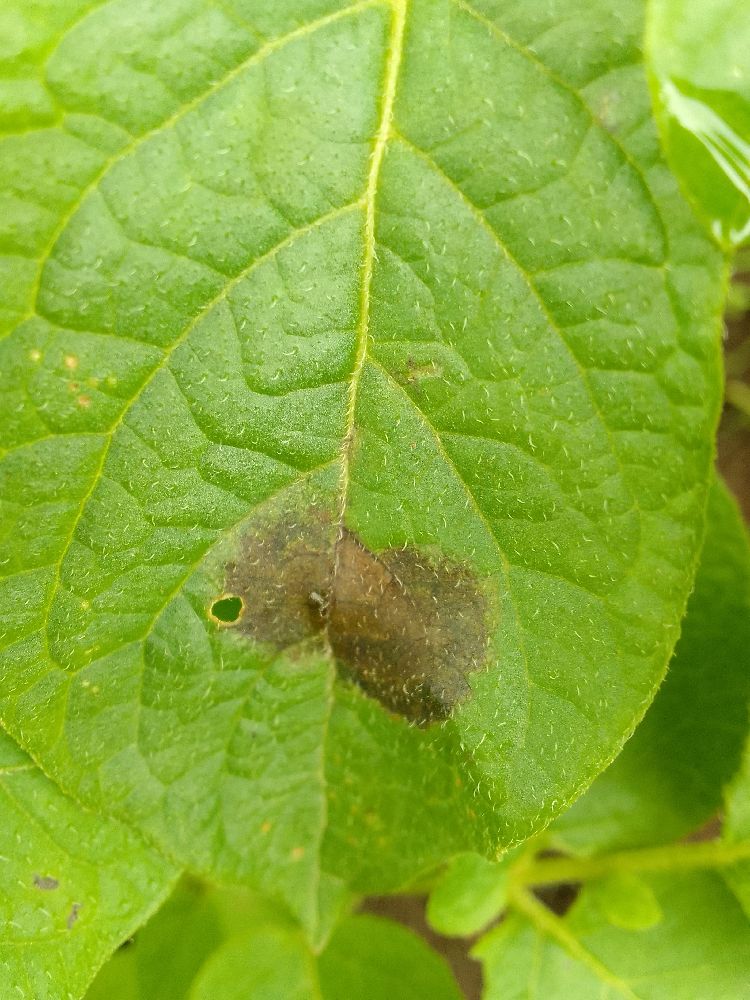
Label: Late blight